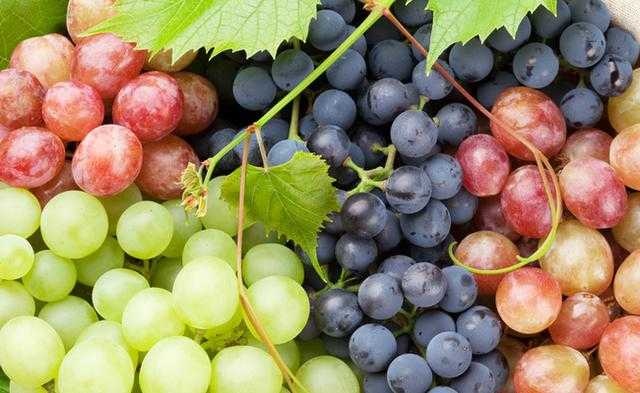
Label: Grapes